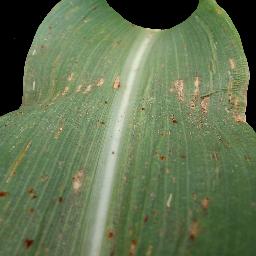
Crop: corn
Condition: (maize)_common_rust